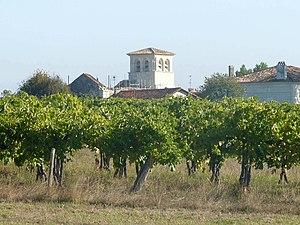
église de Médillac (16), France
Médillac est une commune du Sud-Ouest de la France, située dans le département de la Charente.
L'église Saint-Laurent est une église du XIIᵉ siècle située à Médillac, en France.
Cet article recense les monuments historiques de la Charente, en France.